Tiger Rovers F.C

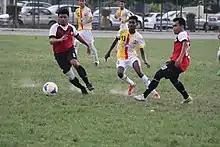
Tiger Rovers F.C against Belia Selangor in first round Selangor F.A Cup 2016

Tiger Rovers F.C are based at Ibukota Field 5, located in Taman Ibukota, Setapak, Kuala Lumpur. All their preparation matches as well as training sessions will be from within the confines of the field. The field complete with facilities such as a toilet, indoor court, playground and a small gym facility. The field can currently train at night with DIY sportlight.